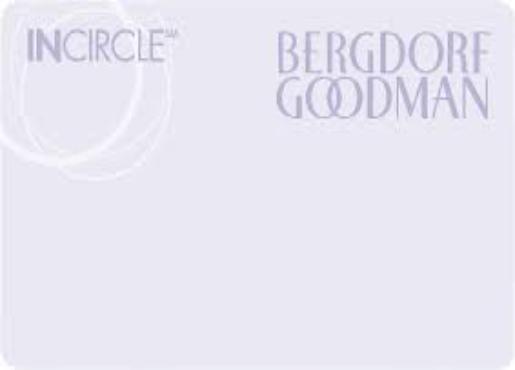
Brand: Bergdorf Goodman
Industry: Necessities